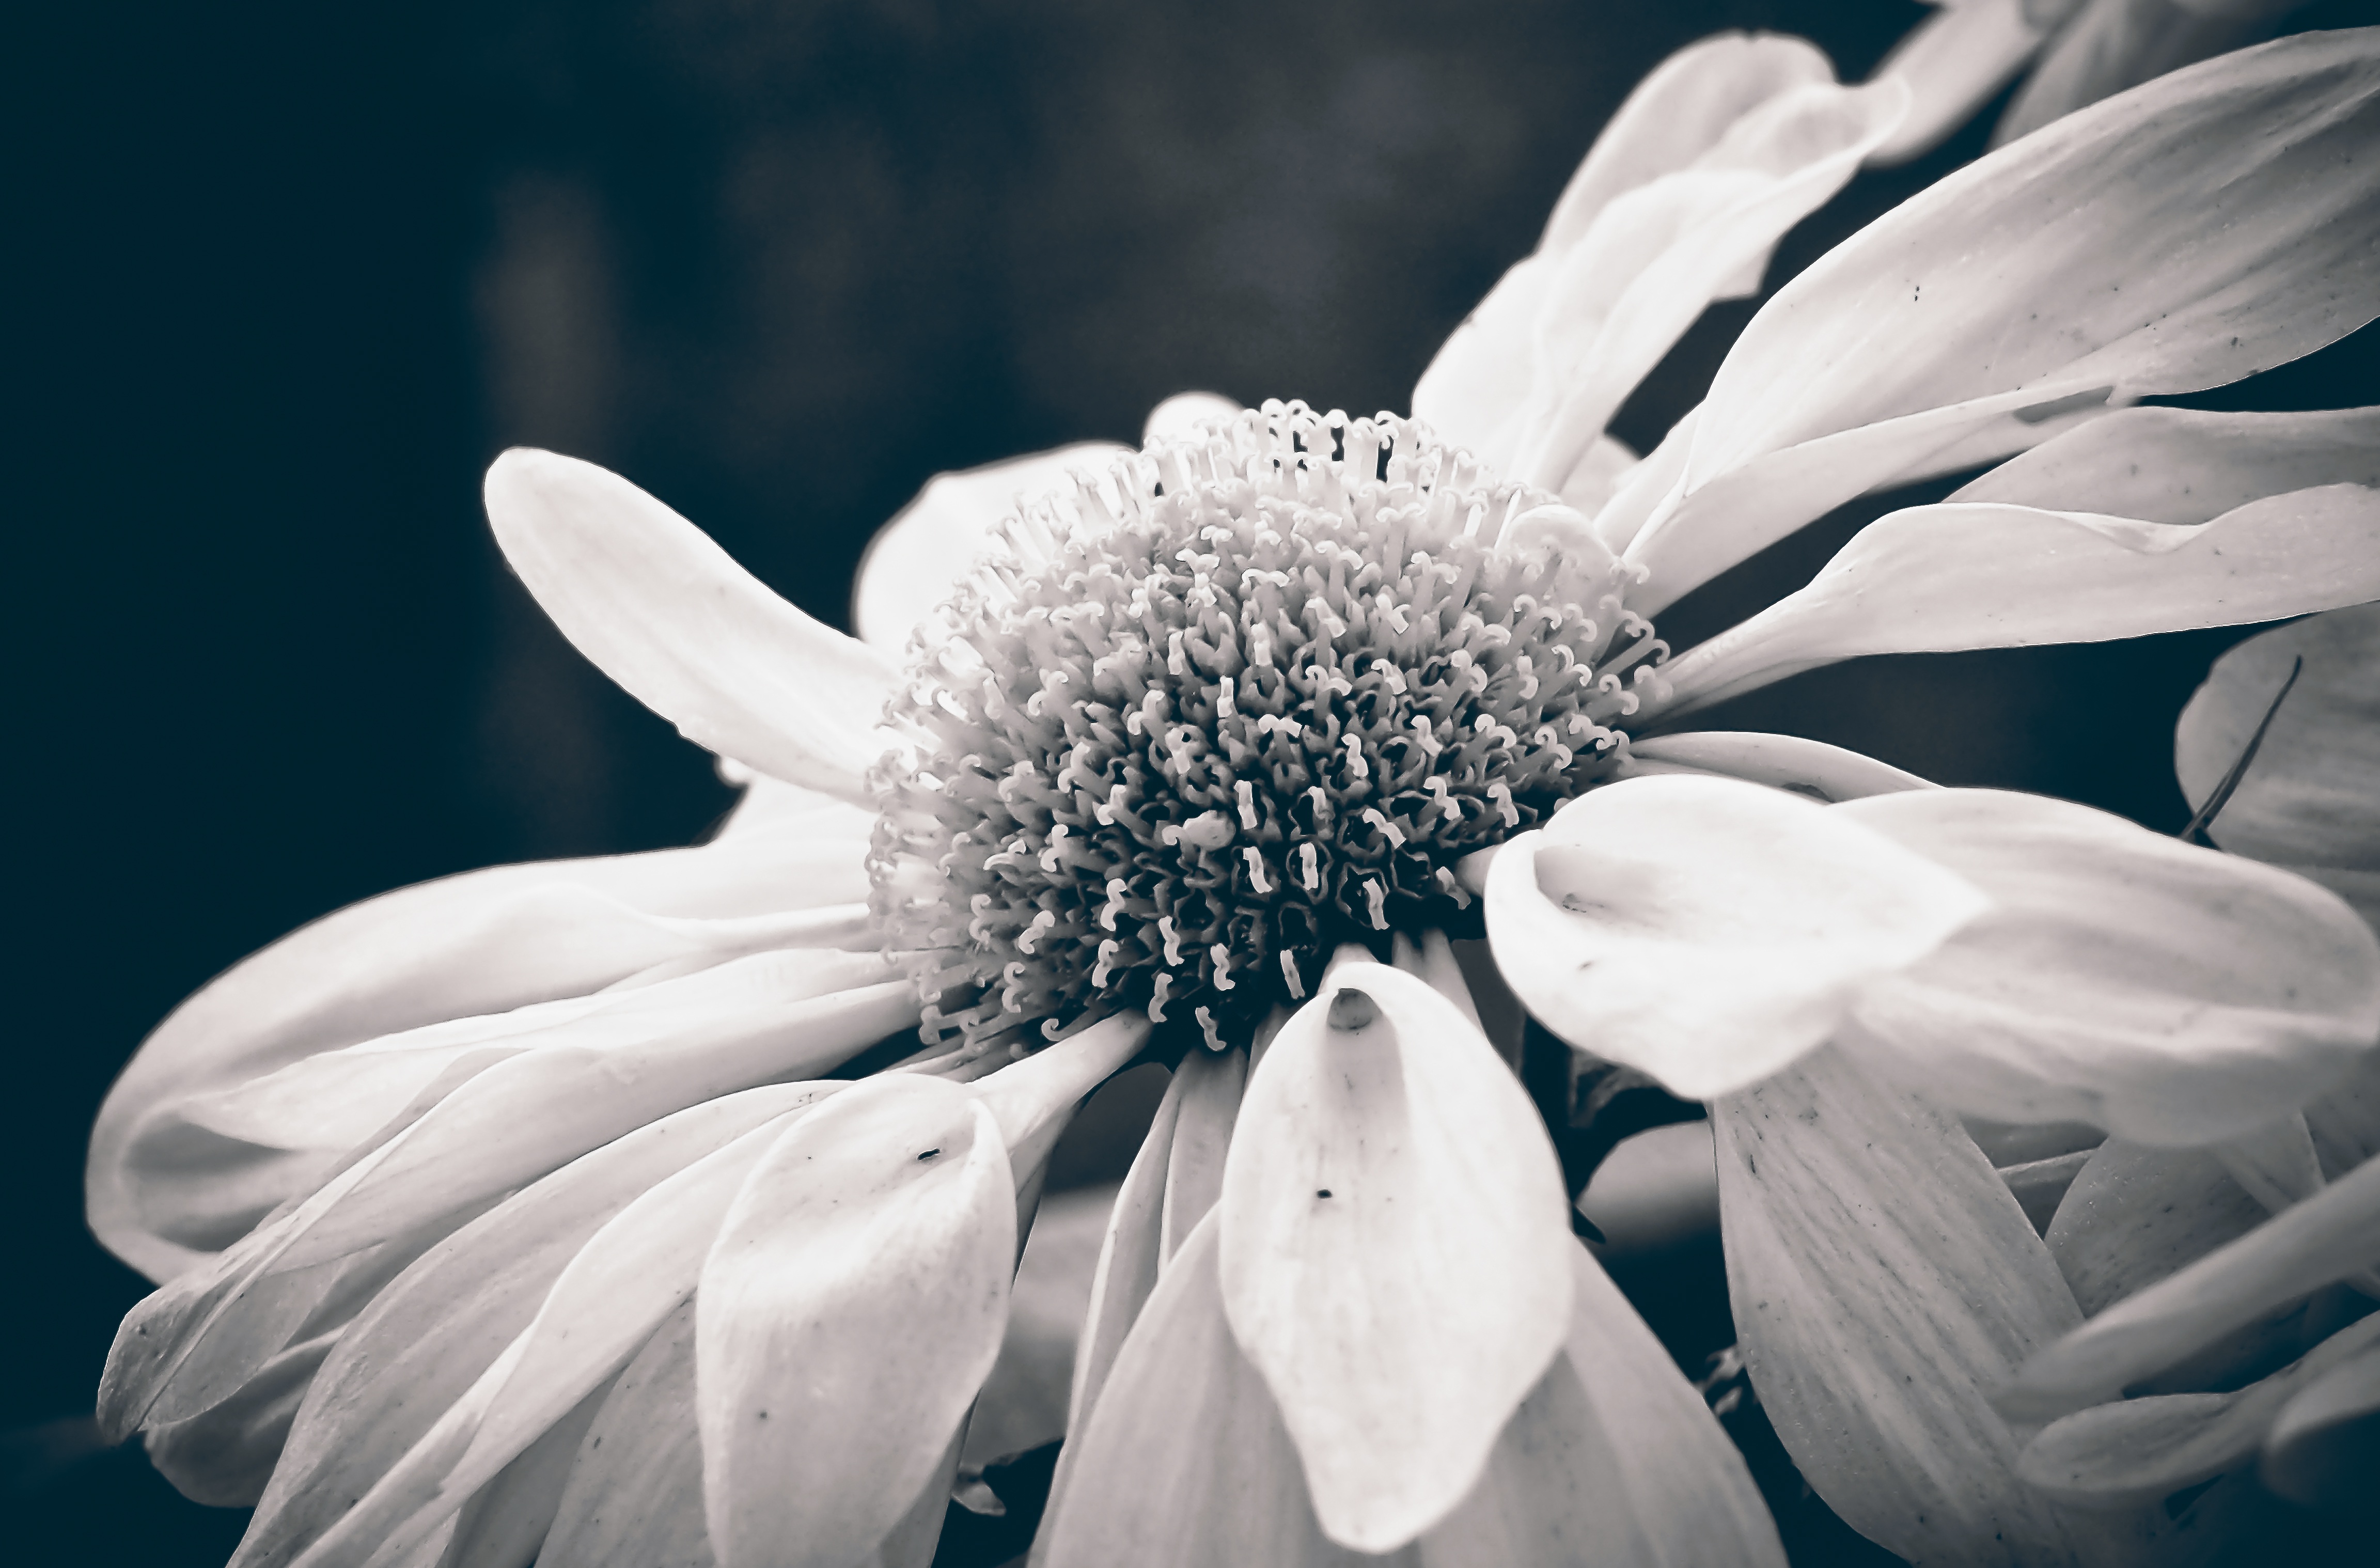
nature, blossom, black and white, plant, white, photography, meadow, flower, petal, bloom, summer, daisy, blue, black, garden, monochrome, close, flora, wild flower, black white, white flower, close up, pointed flower, bud, mood, marguerite, medicinal plant, macro photography, ornamental plant, inflorescence, garden plant, wild plants, meadow margerite, daisy family, flower bouquet, monochrome photography